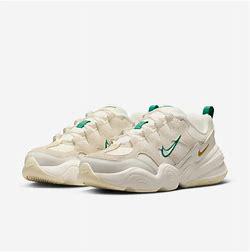
Brand: Nike
Model: Tech Hera